The Phoebus Foundation

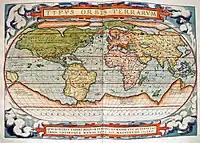
World map from Ortelius' Theatrum Orbis Terrarum from the collection of the Phoebus Foundation

This collection centers around impressionist and symbolist artists from Sint-Martens-Latem, such as Emile Claus, Gustave Van de Woestyne, Valerius De Saedeleer and George Minne. It also features expressionists Gustave De Smet, Constant Permeke and Frits Van den Berghe, as well as works by Rik Wouters, James Ensor, Jules Schmalzigaug, Edgard Tytgat, Floris and Oscar Jespers, and surrealists such as Magritte and Delvaux.